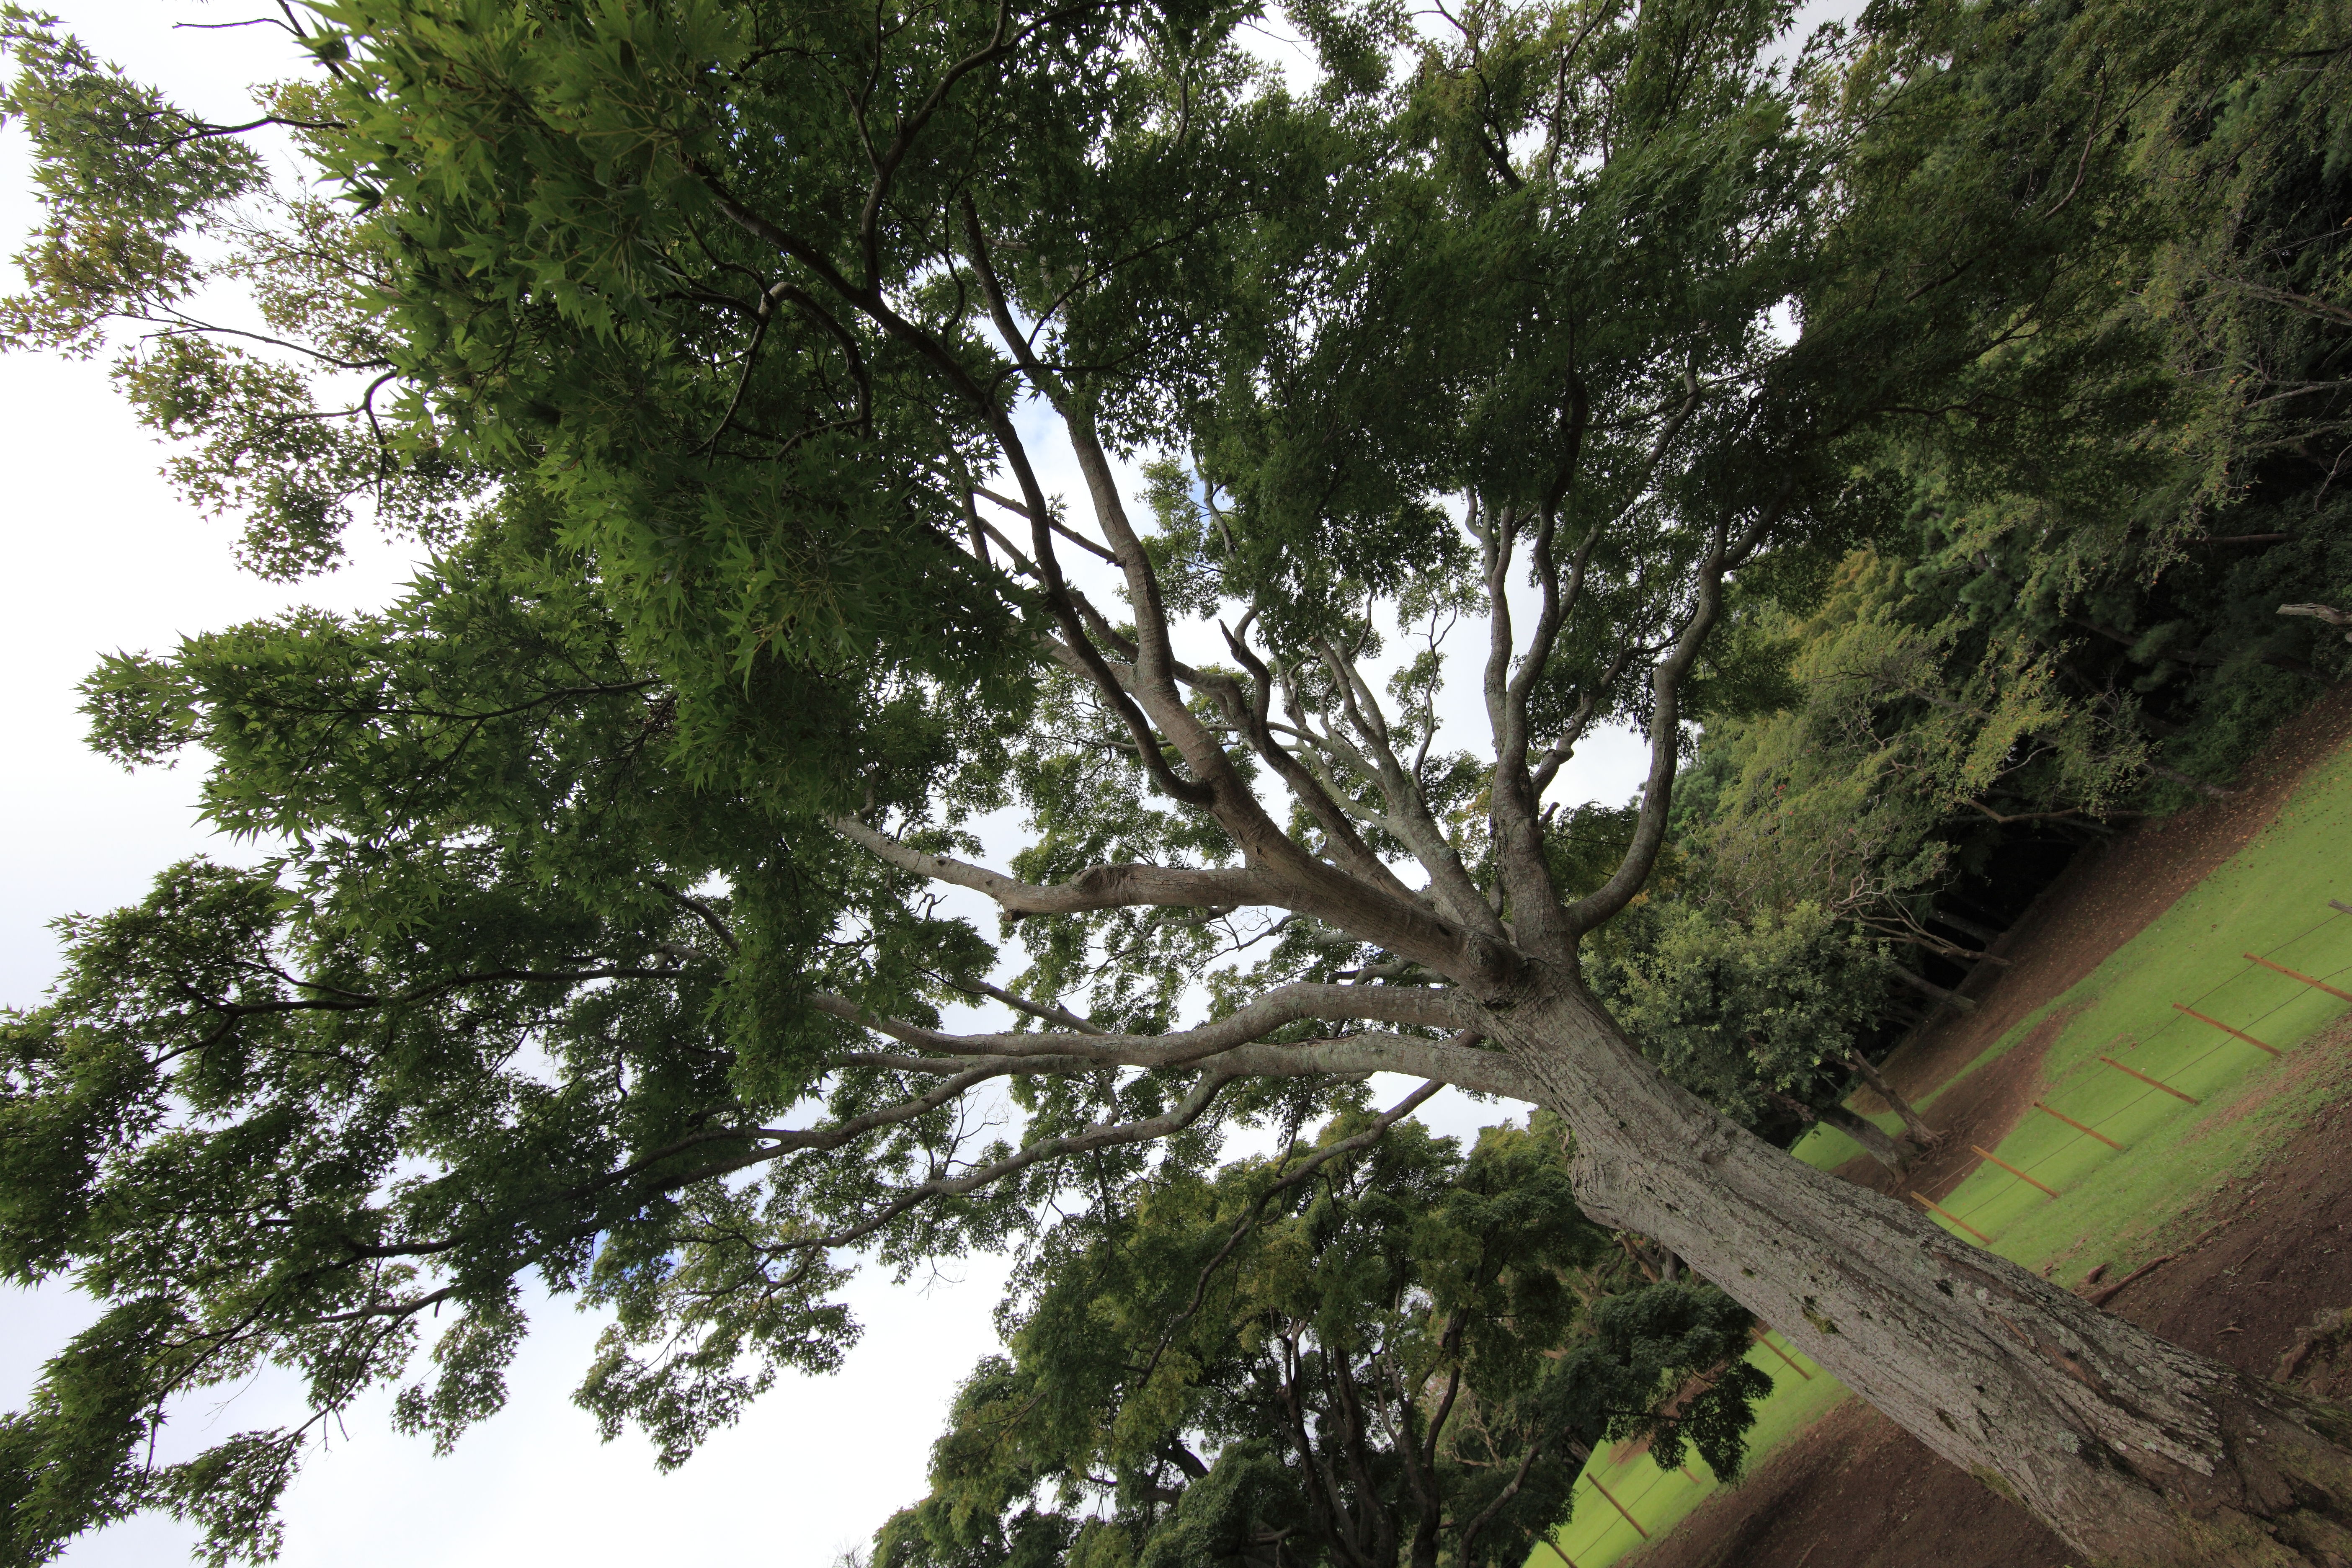
tree, branch, plant, house, leaf, flower, green, high, jungle, botany, garden, flora, cool image, shrub, rainforest, 5d, sakura, hires, i, markii, hi, res, resolution, chiba, hotta, flowering plant, woody plant, land plant